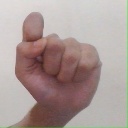
अक्षर: घ